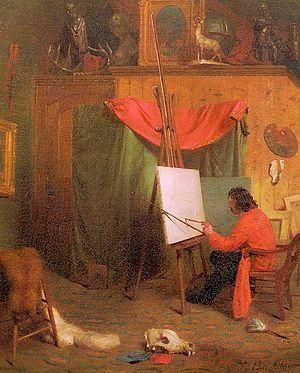
William Holbrook Beard, né le 13 avril 1824 à Painesville dans l'État de l'Ohio et décédé le 20 février 1900 à New York dans l'État de New York aux États-Unis, est un peintre peintre portraitiste, animalier, paysagiste et de genre américain. Au cours de sa carrière, il a peint des portraits, des animaux et des paysages, avant de se faire une réputation nationale avec ces tableaux présentant une grande variété de sujets satiriques, allégoriques et anthropomorphiques ou se mêle humains et animaux mimant ou caricaturant les activités ou la folie de la vie humaine, dont de multiples singeries.